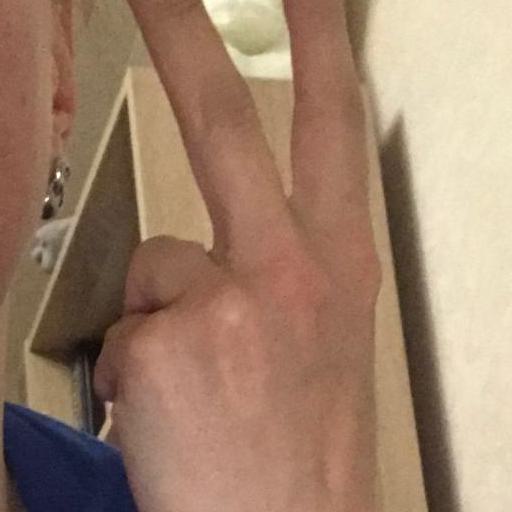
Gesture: peace_inverted